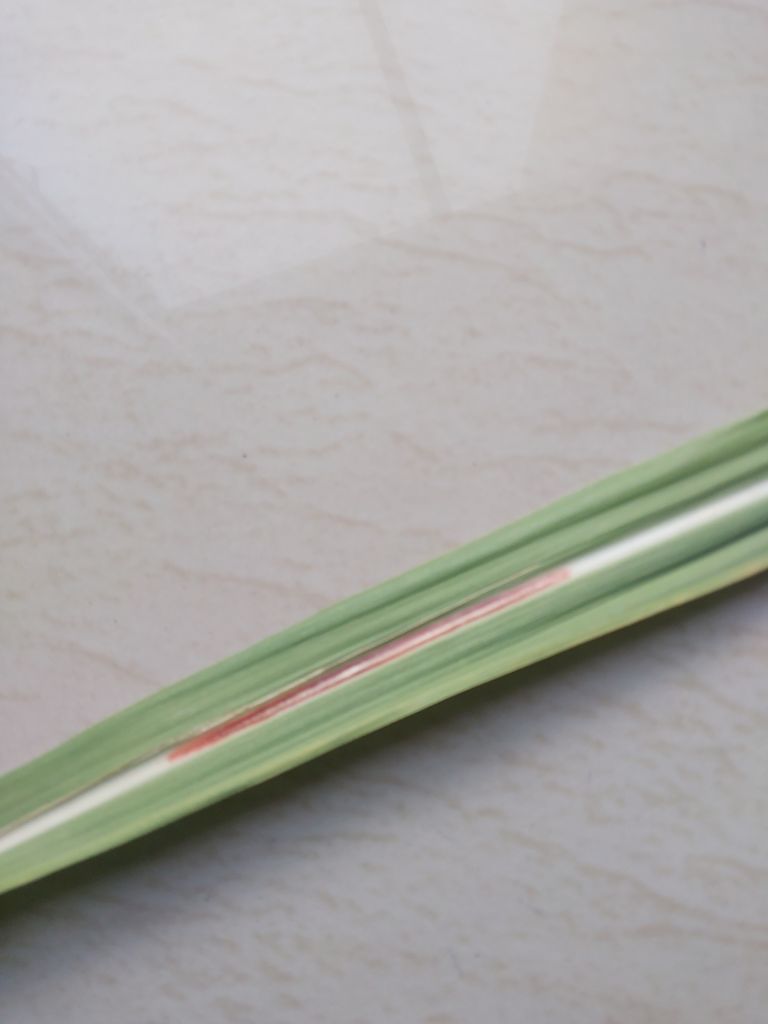
Label: Brown Spot